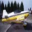
Label: airplane